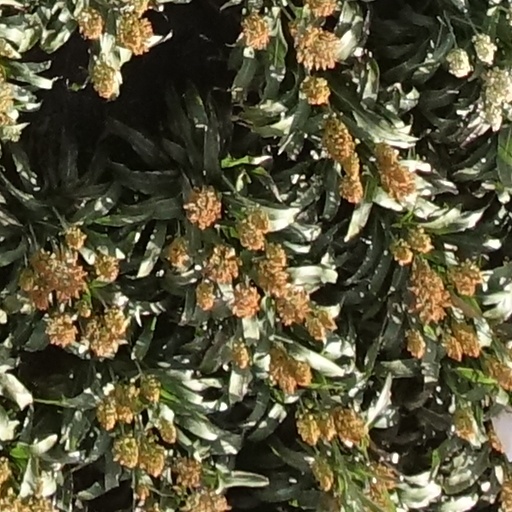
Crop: sorghum